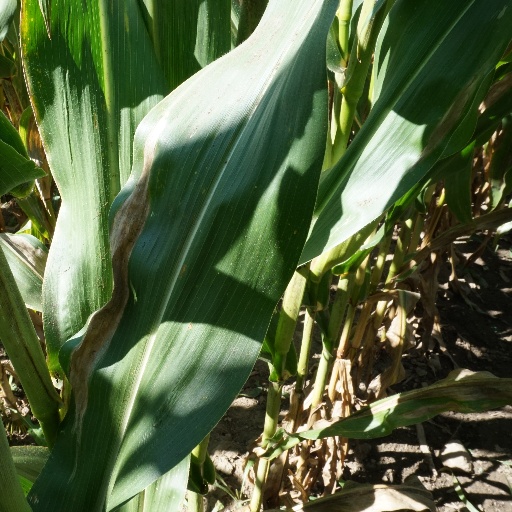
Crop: maize; corn